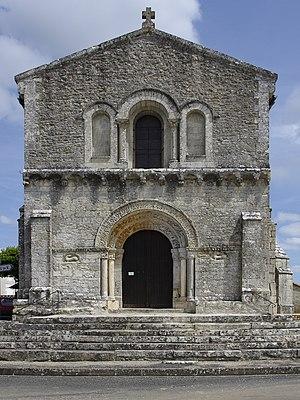
Façade de l'église romane du XIIe, modifiée au XIXe siècle. Genouillé, Vienne, France
Genouillé est une commune du Centre-Ouest de la France, située dans le département de la Vienne en région Nouvelle-Aquitaine.